Dividing the Light

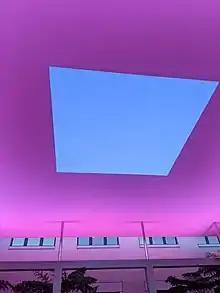
Illuminated pink at dusk

The installation received critical praise. A "Los Angeles Times" review called it "one of the best works of public art in recent memory", lauding "Turrell's capacity to pull experiences of sensual refinement out of the heavens". Other critics noted its easy accessibility. It is associated with the Light and Space movement that originated in Southern California in the 1960s, and of which Turrell is a prominent member.